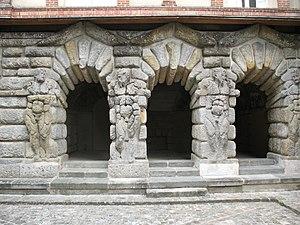
La Renaissance française est un mouvement artistique et culturel situé en France entre le milieu du XVᵉ siècle et le début du XVIIᵉ siècle. Étape de l'époque moderne, la Renaissance apparaît en France après le début du mouvement en Italie et sa propagation dans d'autres pays européens.
Les jardins de la Renaissance française sont un style de jardin inspiré à l'origine par les jardins de la Renaissance italienne, qui a évolué par la suite pour donner naissance au style plus grandiose et plus formel du jardin à la française sous le règne de Louis XIV, à partir du milieu du XVIIᵉ siècle.